Louise von Ehrenstein

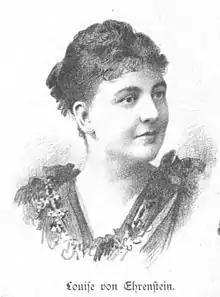
Louise von Ehrenstein, by Ignaz Eigner(in "Der Humorist" 10 September 1891)

Louise von Ehrenstein, married name Louise Königstein (17 March 1867 – 13 February 1944), was an Austrian operatic soprano.